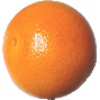
Label: Grapefruit Pink 1